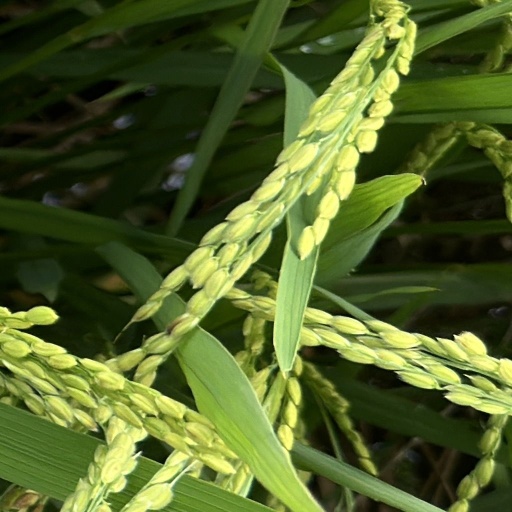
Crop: rice